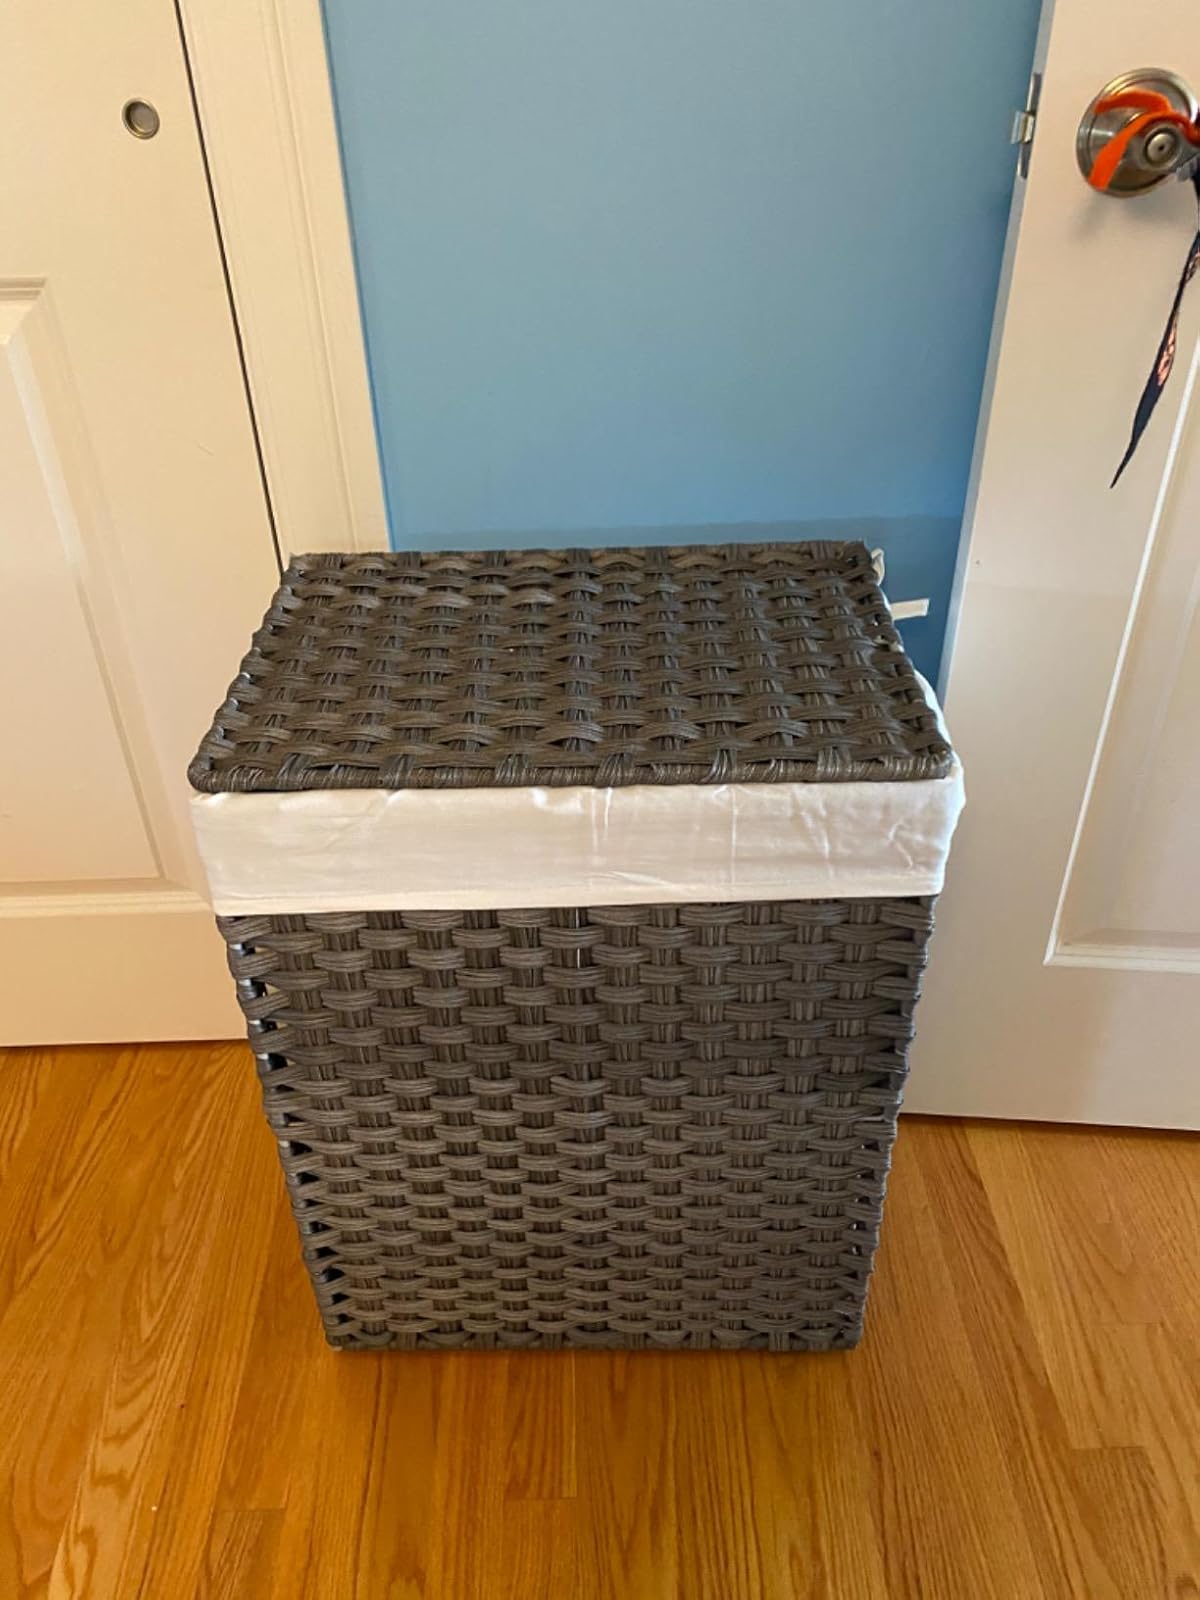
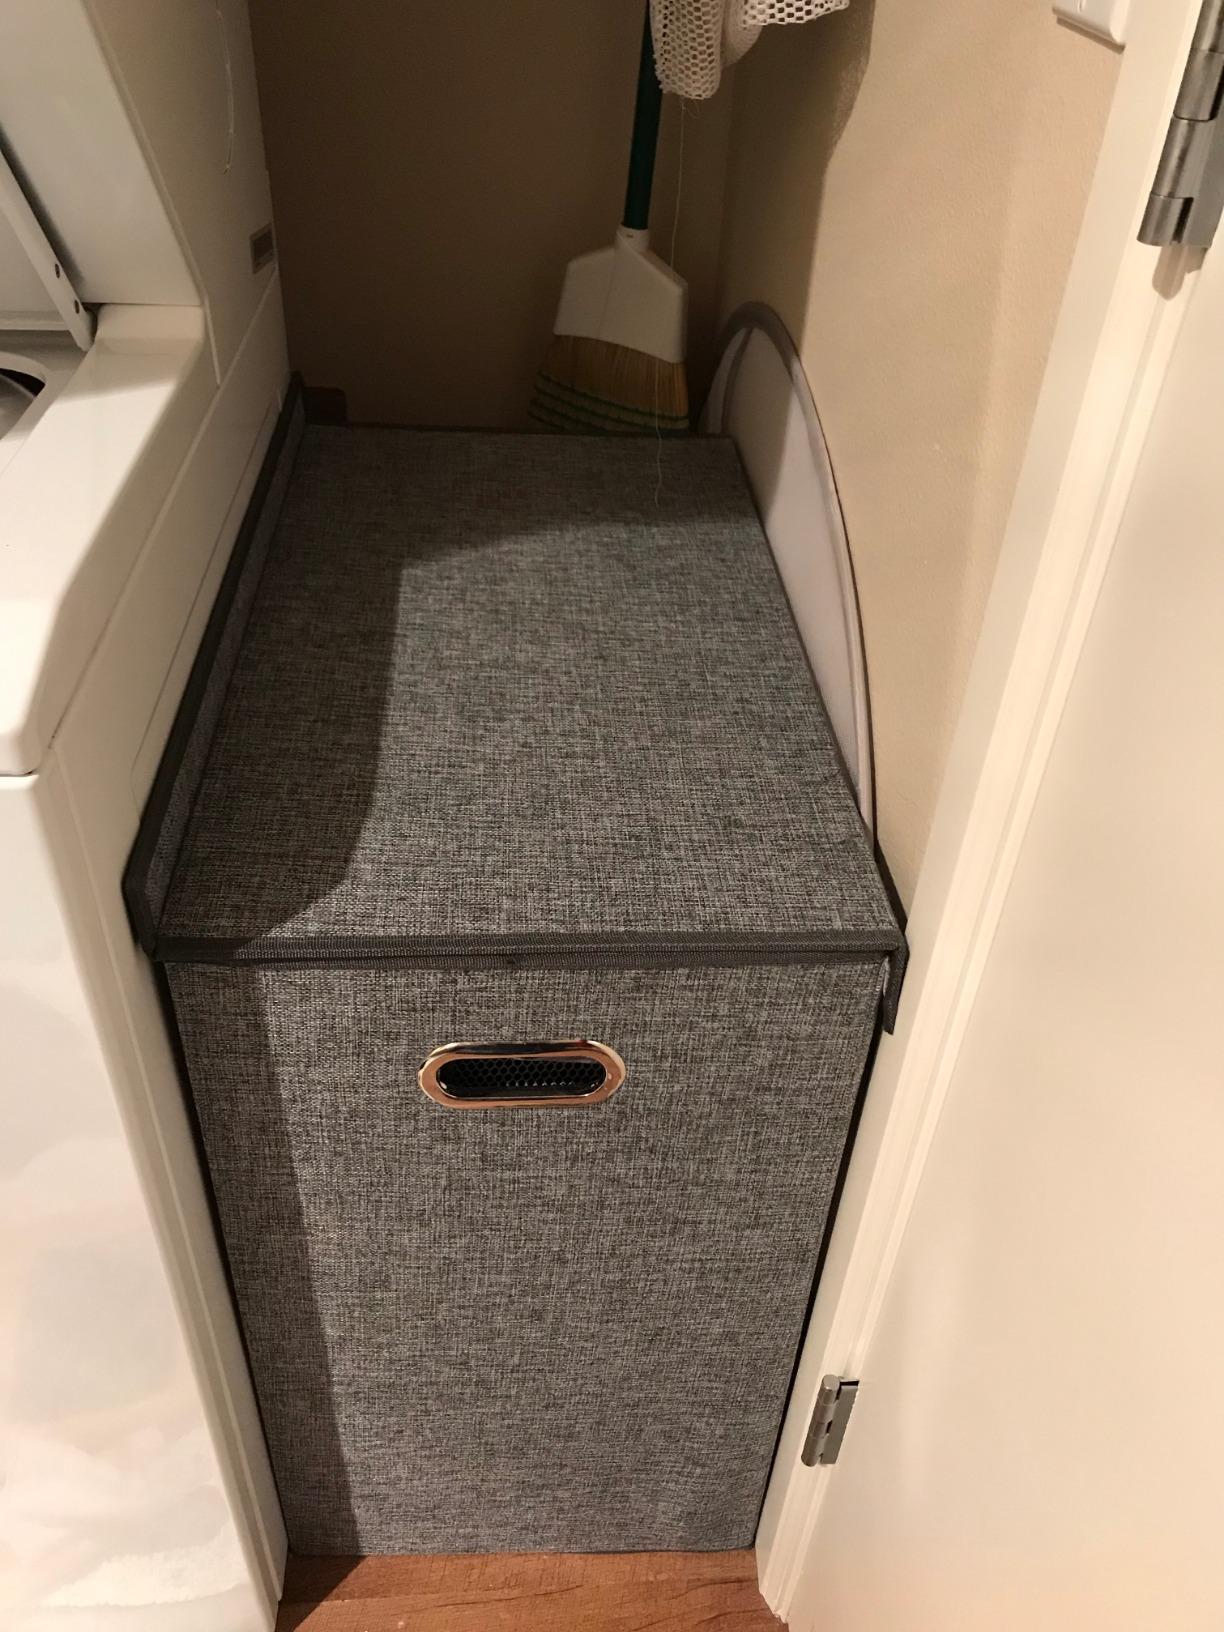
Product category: items_hamper
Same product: no